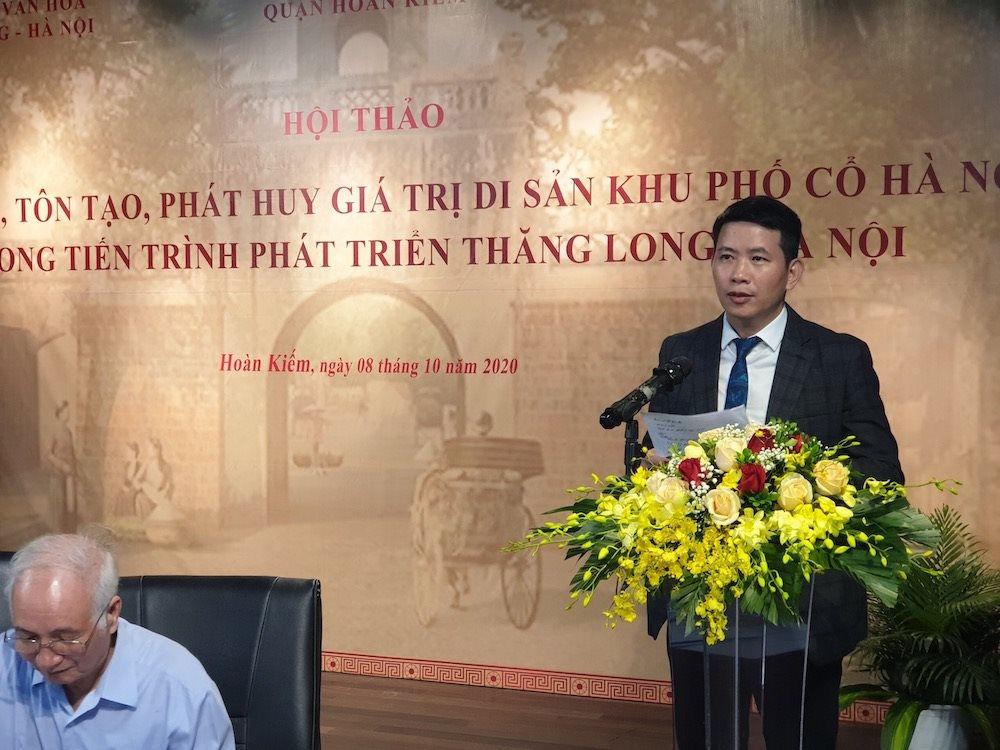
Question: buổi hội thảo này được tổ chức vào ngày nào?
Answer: ngày 08 tháng 10 năm 2020